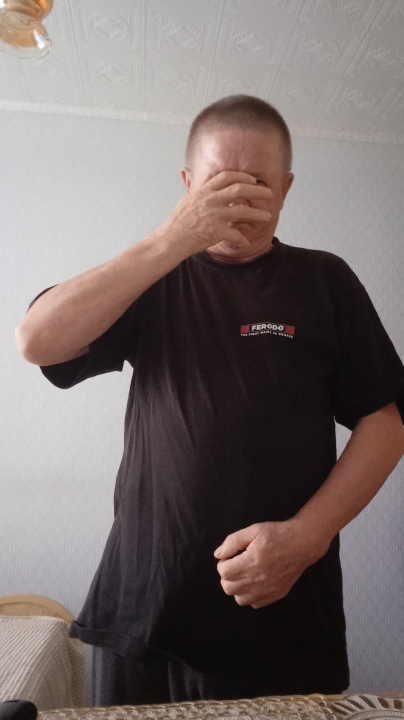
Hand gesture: no_gesture